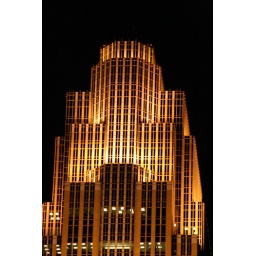
Taken out my car window while stuck in traffic on 3rd